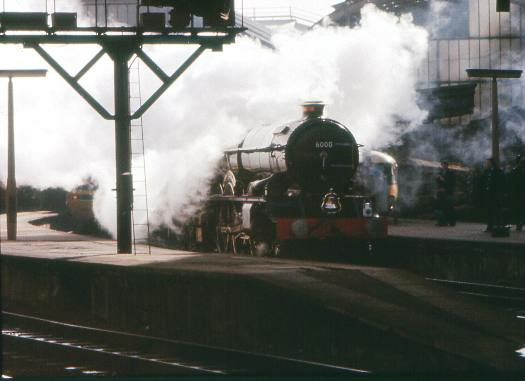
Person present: No